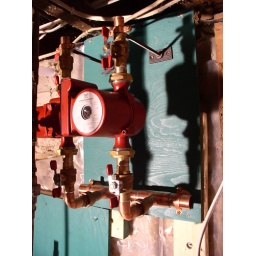
Hot water pumps to feed floor tubing. This is in the basement.